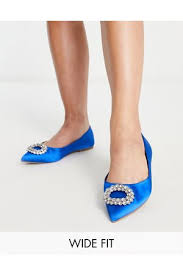
Label: Ballet Flat